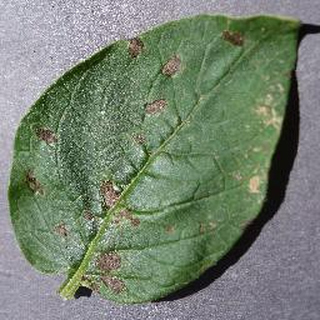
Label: potato_early_blight